Donoho Hotel

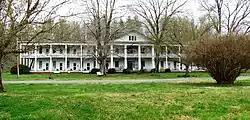
Donoho Hotel

The Donoho Hotel is a historic hotel in Red Boiling Springs, Tennessee, United States. Built in 1916, the Donoho is one of three hotels remaining from the early-20th century resort boom at Red Boiling Springs, and the last of the great white frame hotels with full-length two-story verandas. Although it has changed ownership several times, the Donoho has remained in operation continuously since its opening. In 1986, the hotel and several outbuildings were added to the National Register of Historic Places as a historic district.